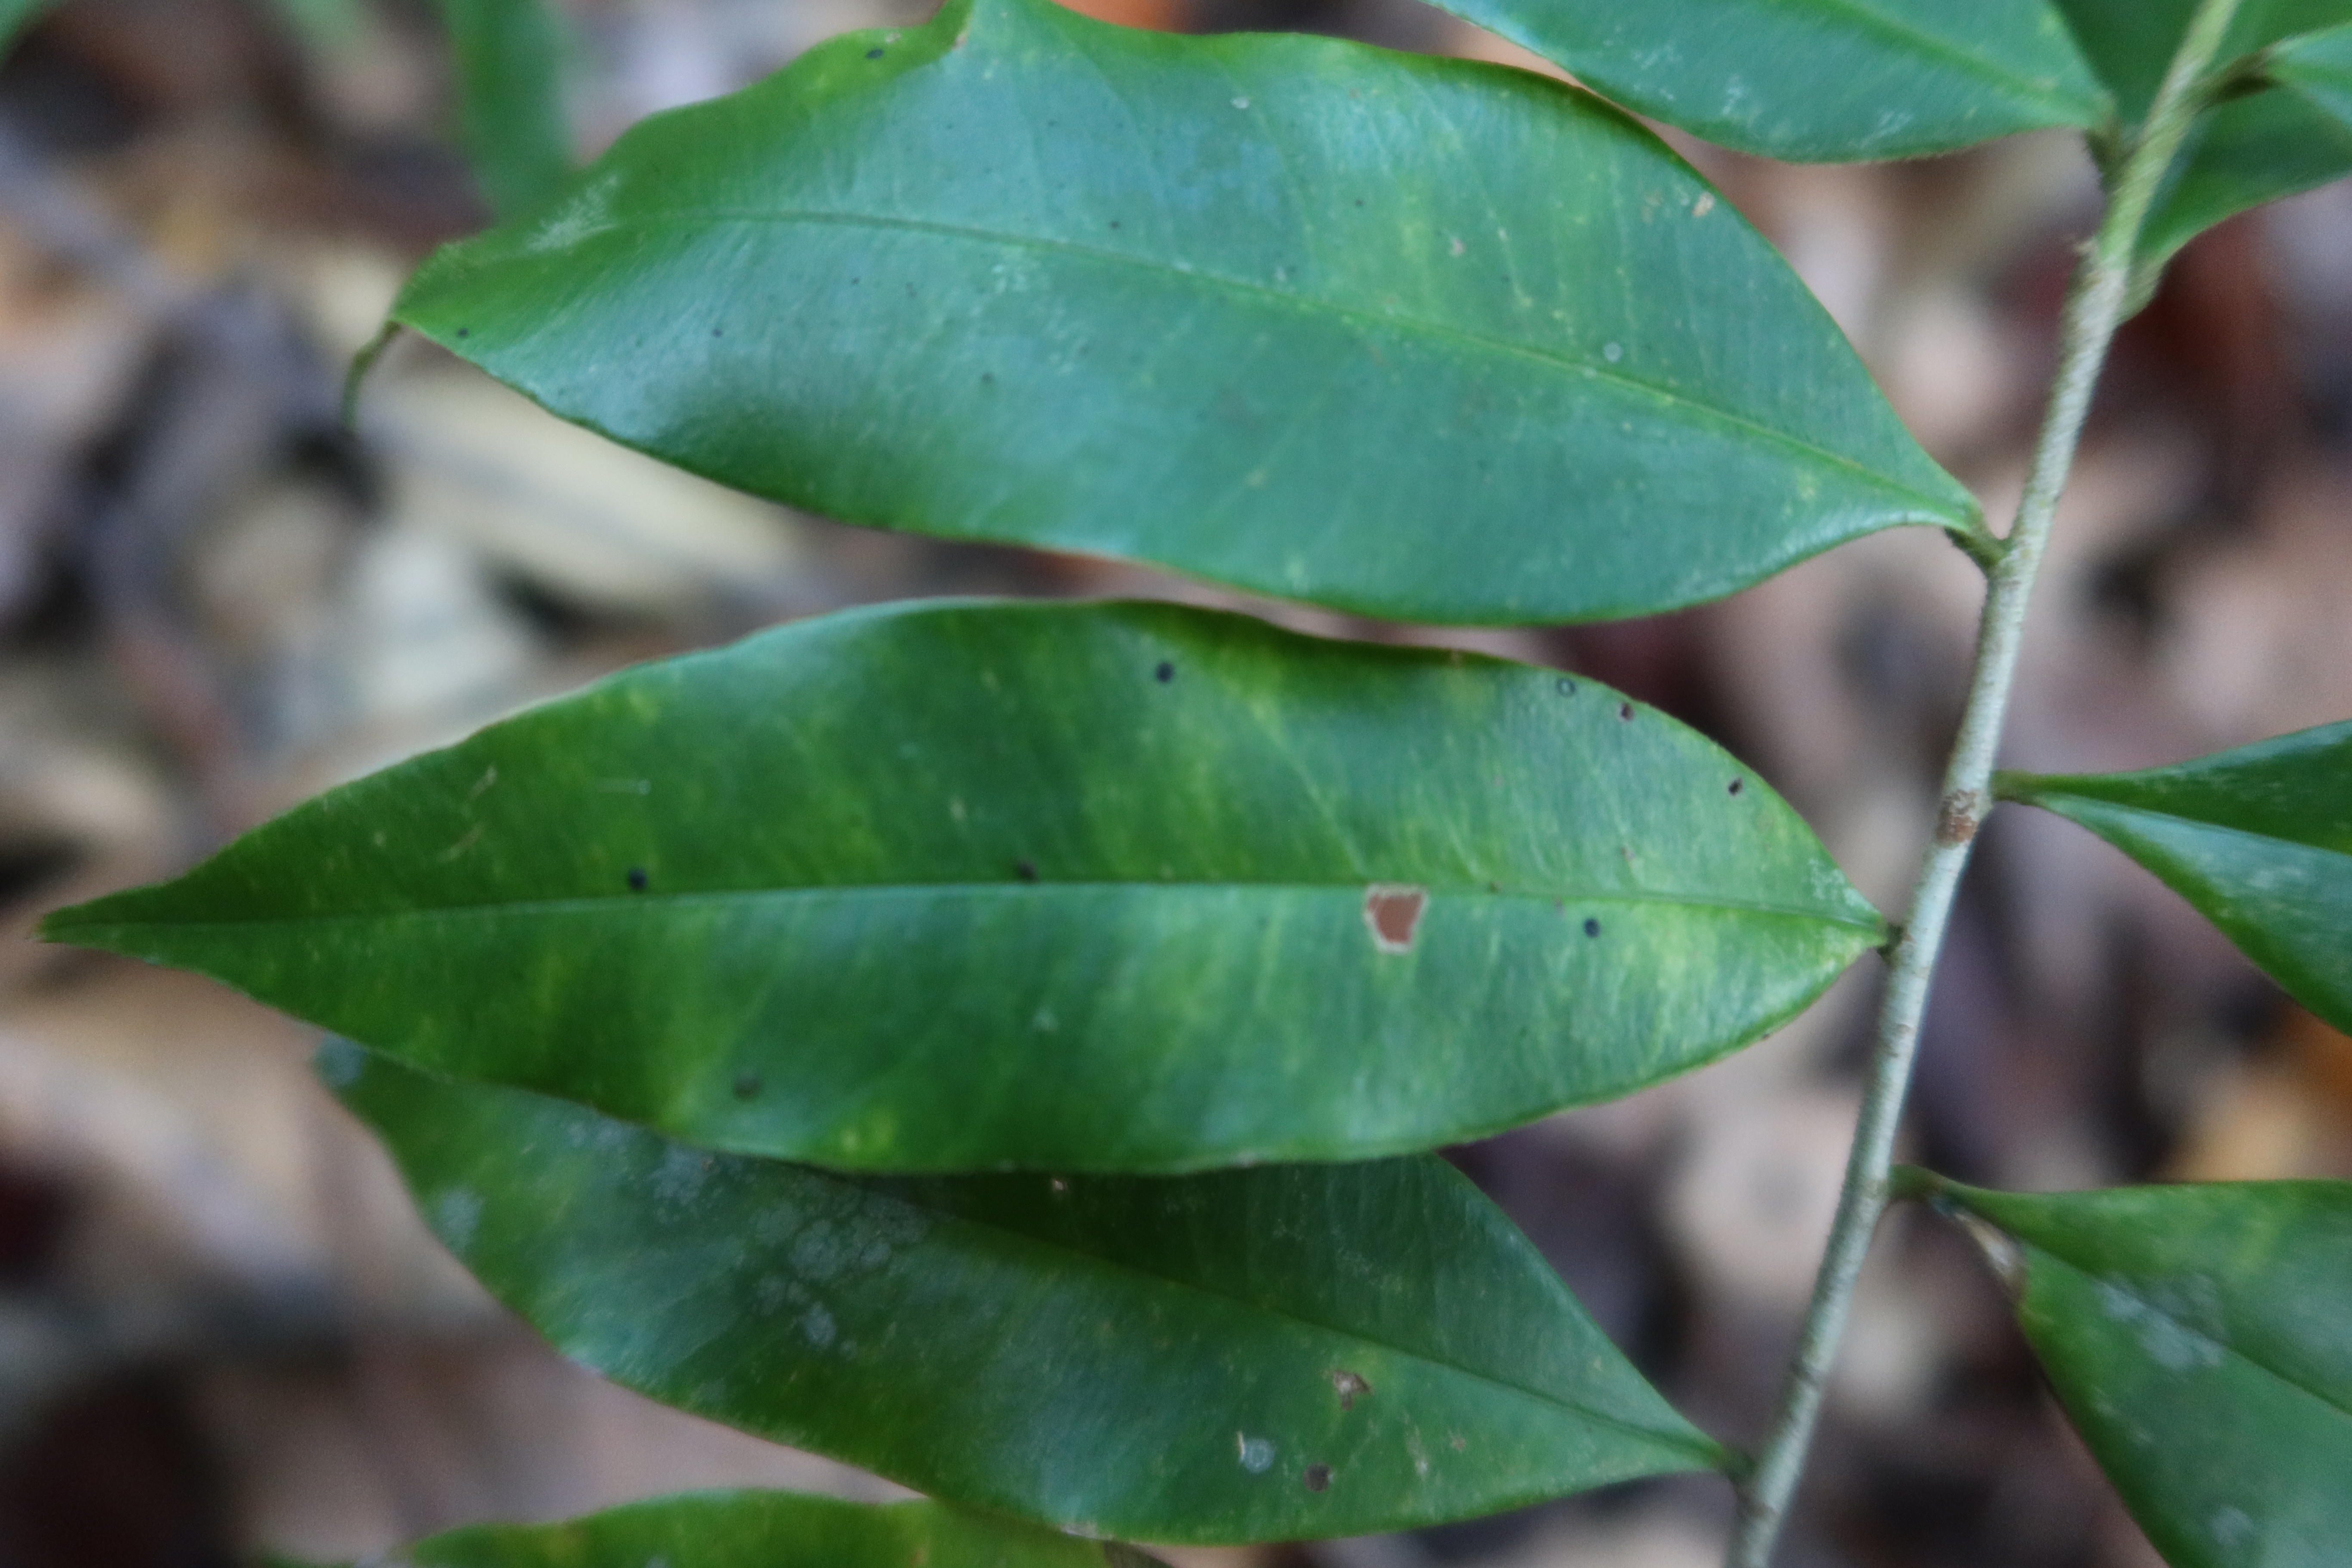
Label: Brown spots